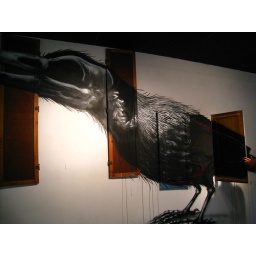
bird doors by ROA